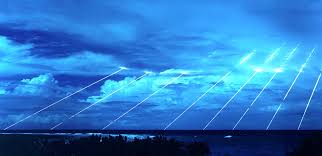
Label: Air Defense